John Mosier

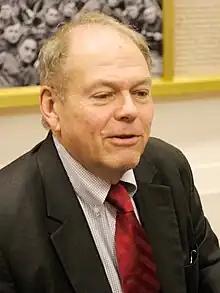
Mosier in 2010

John Mosier is an American academic known for his work in English, film, and history. Mosier was formerly a professor of English at Loyola University New Orleans.